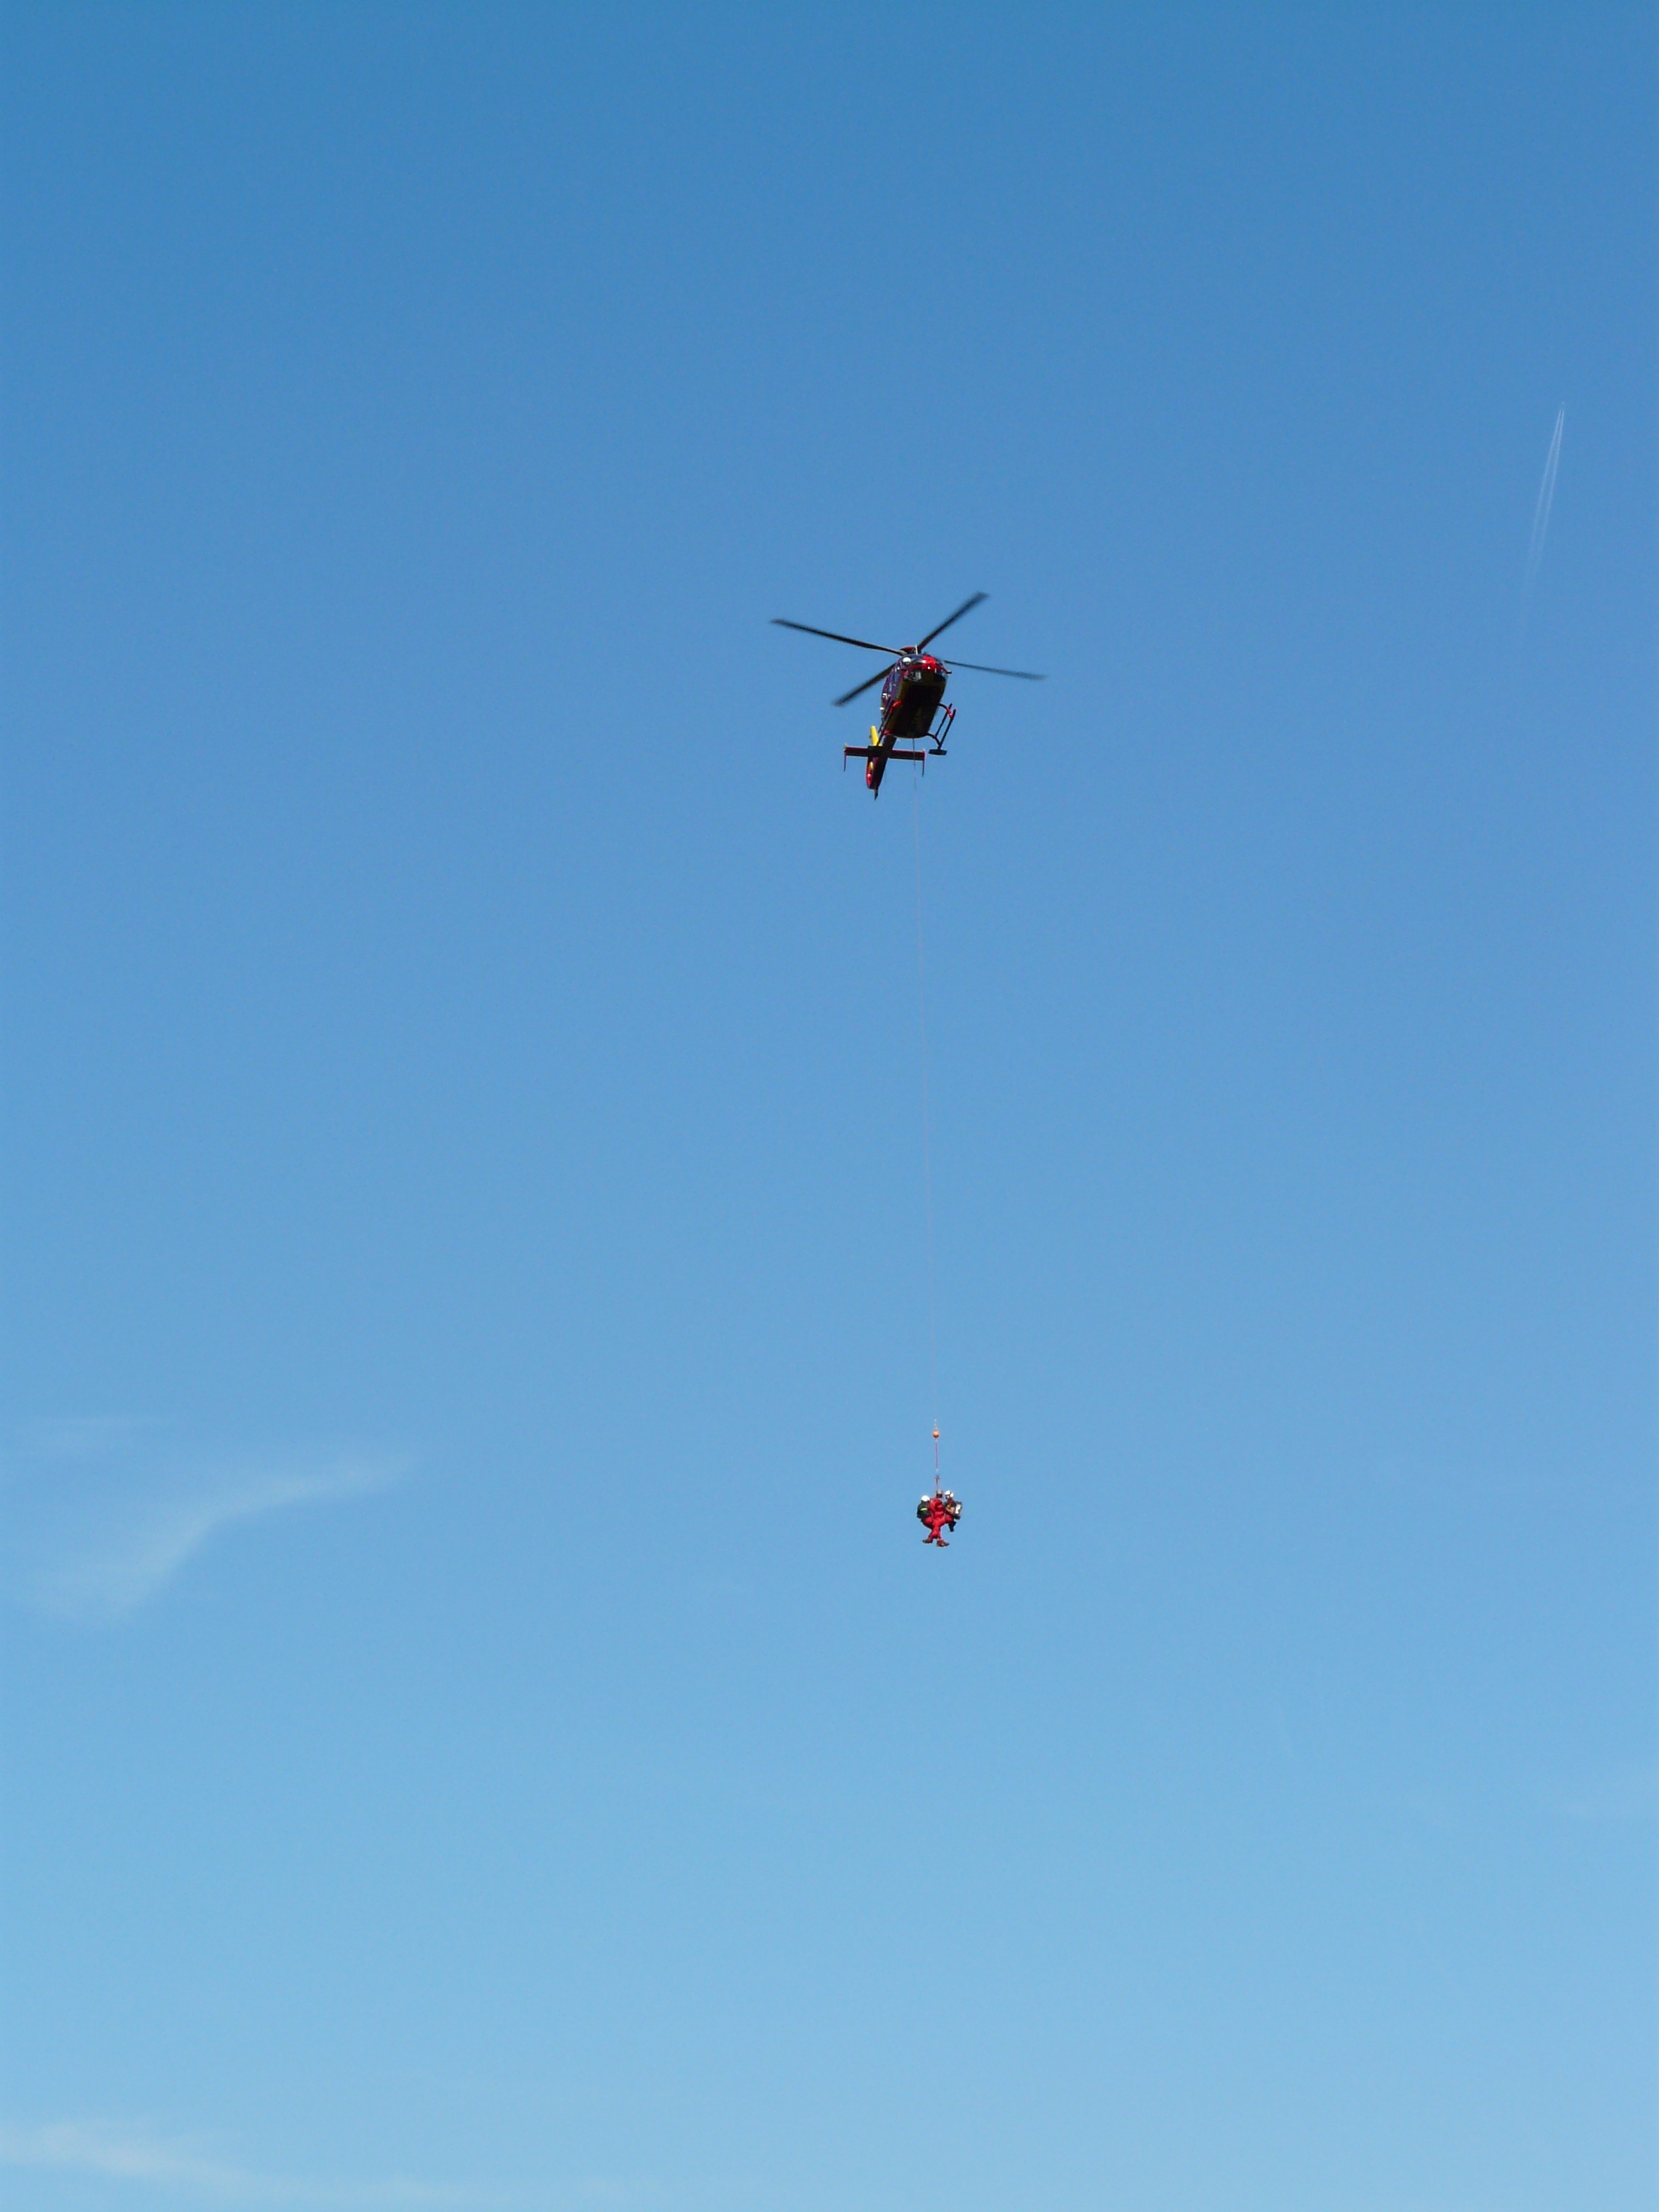
wing, sky, fly, aircraft, vehicle, aviation, flight, helicopter, extreme sport, toy, parachute, rotor, propeller, emergency, rescue, parachuting, aerobatics, rescue helicopter, air rescue, ambulance helicopter, mountain rescue, atmosphere of earth